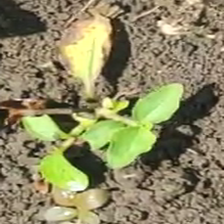
Weed species: Kena_(Commplina_benghalensio)